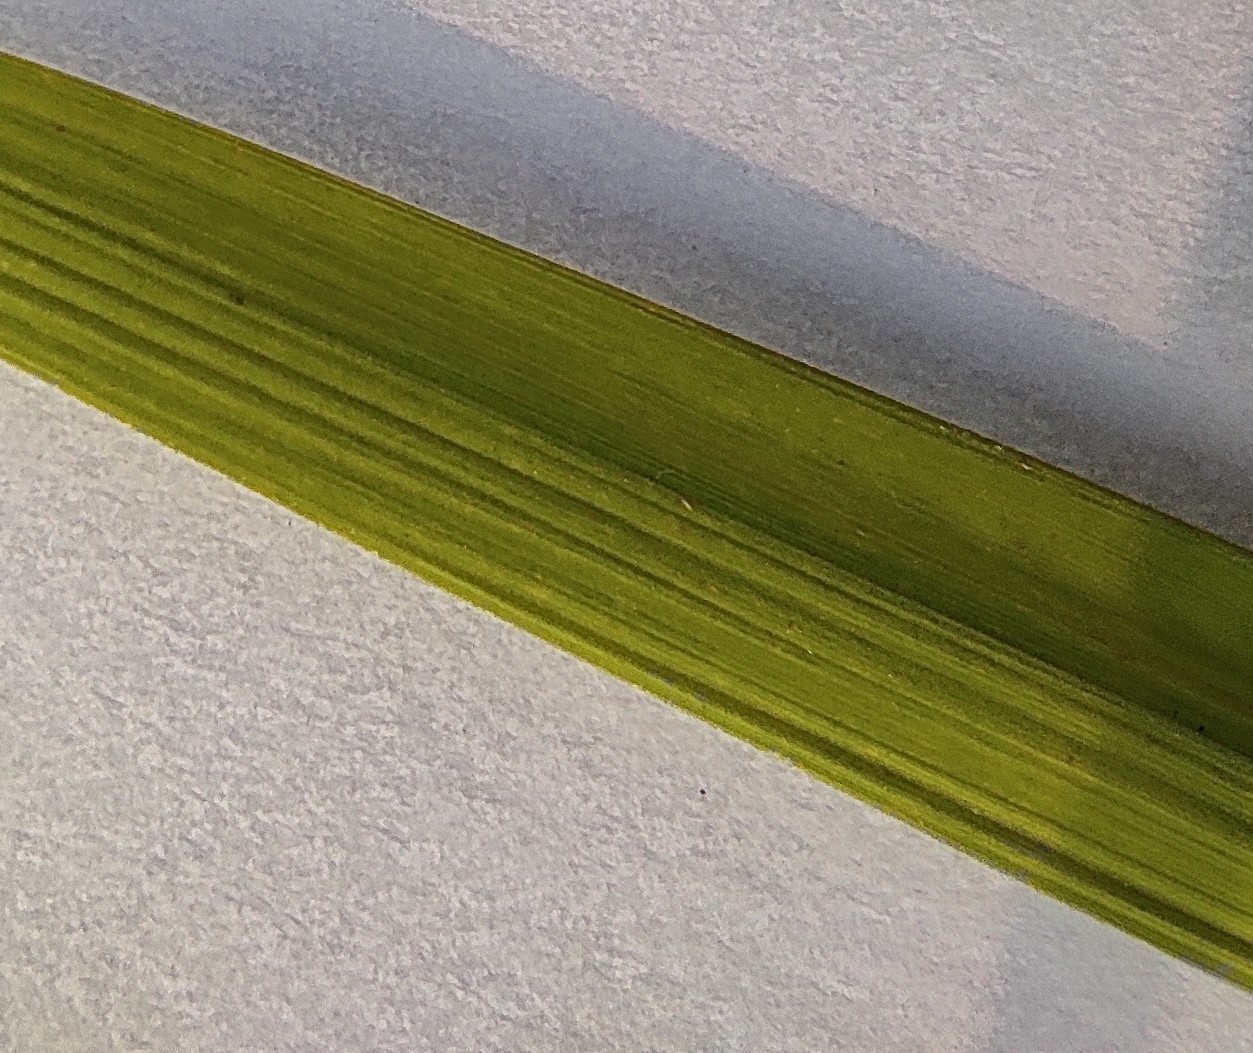
Label: Healthy